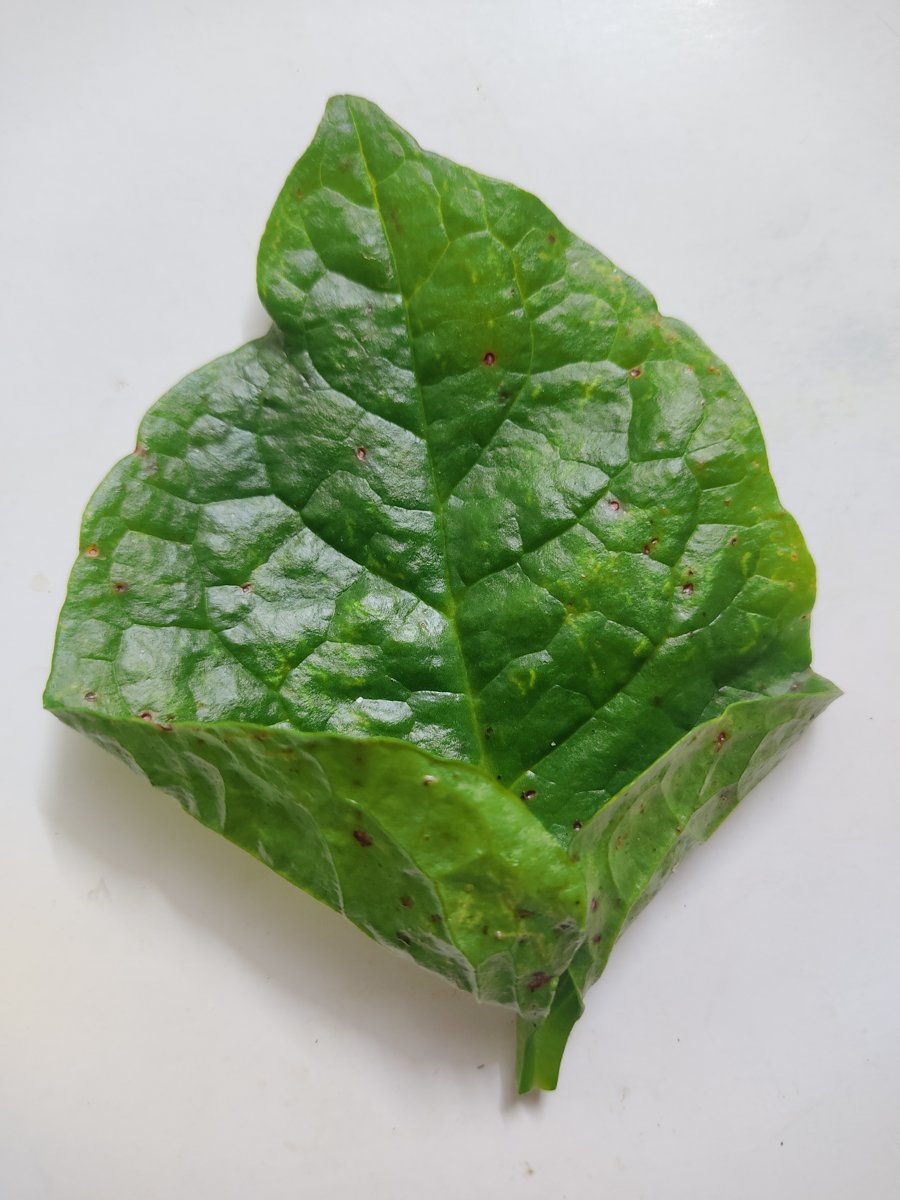
Label: Bacterial-Spot